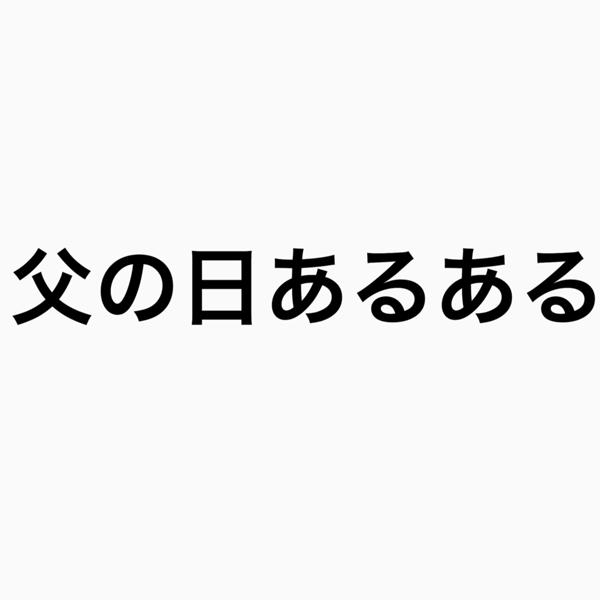
回答: いつもと変わらぬ日常